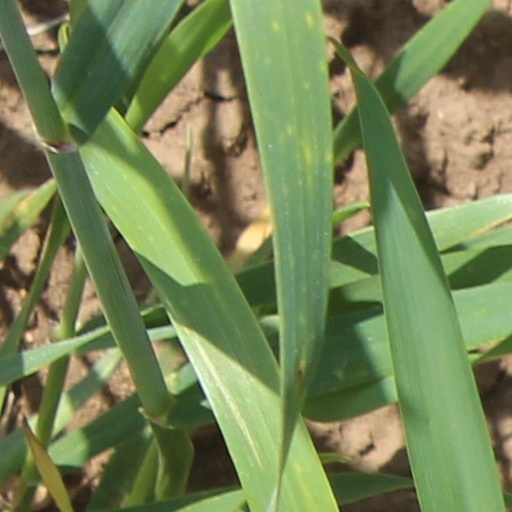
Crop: wheat